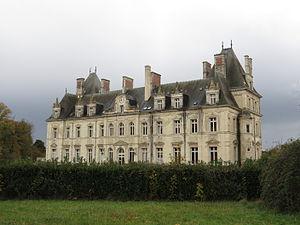
Pouancé - Tressé - Château
La famille de Préaulx olim de Préaux, est une famille noble d'ancienne extraction.
Le château de Tressé est un château français de style néo-classique situé dans la commune de Pouancé, dans le département de Maine-et-Loire.